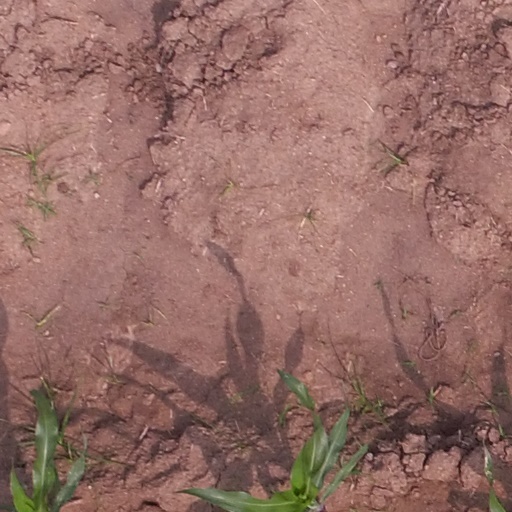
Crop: maize; corn